Prison cemetery

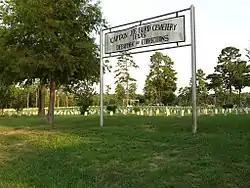
Captain Joe Byrd Cemetery in Huntsville, Texas, the Texas Department of Criminal Justice prison cemetery for deceased prisoners who are not reclaimed by their families

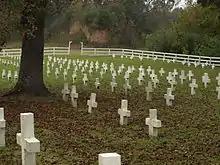
The original Point Lookout Cemetery, one of the prison cemeteries on the property of the Louisiana State Penitentiary in West Feliciana Parish, Louisiana

A prison cemetery is a graveyard reserved for the dead bodies of prisoners. Generally, the remains of inmates who are not claimed by family or friends are interred in prison cemeteries and include convicts executed for capital crimes.